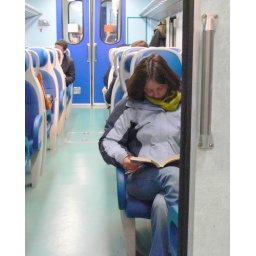
Night train in blue